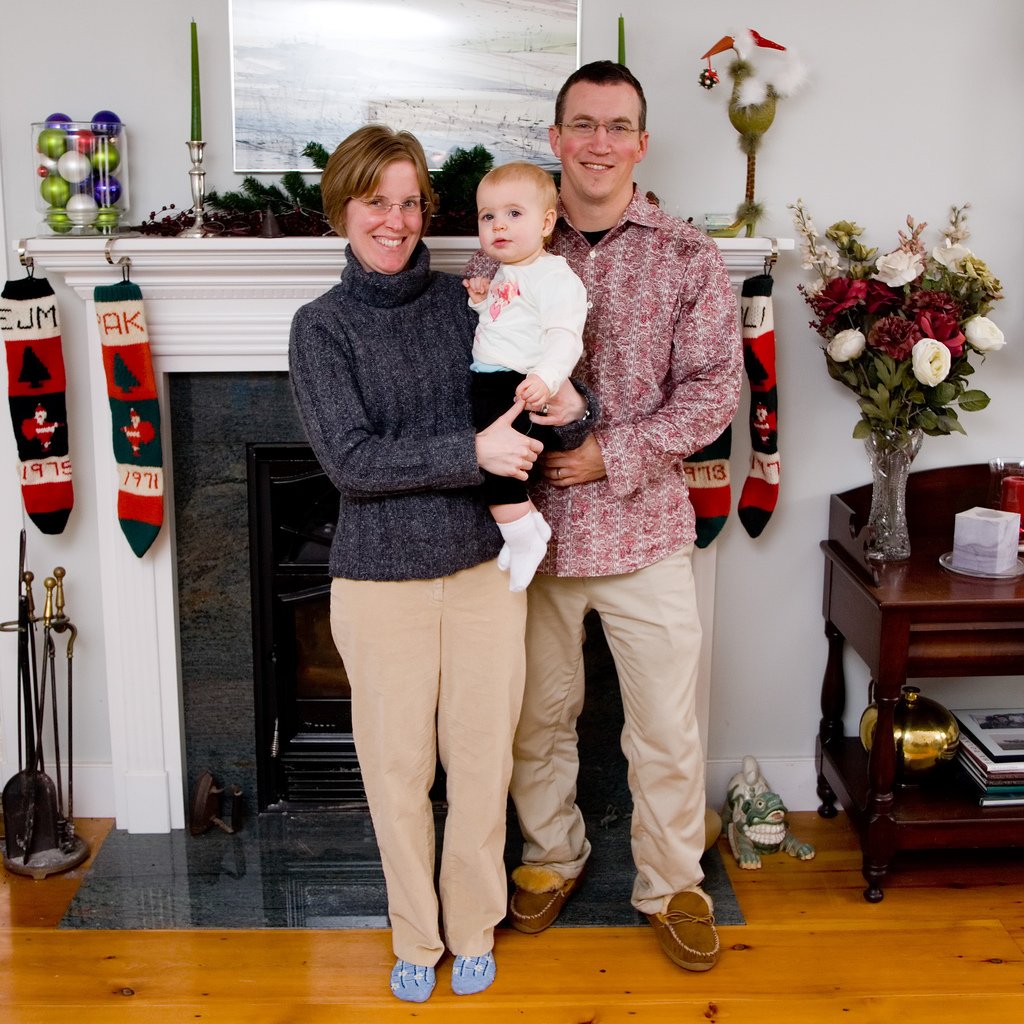
Label: not_food